Jimmy Neutron vs. Jimmy Negatron

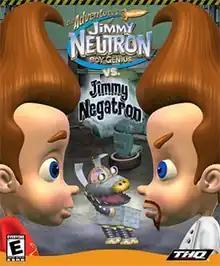

Jimmy Neutron vs. Jimmy Negatron is a video game for Microsoft Windows and Game Boy Advance. In the game, the player plays as Jimmy Neutron as he tries to stop his evil doppelganger, Jimmy Negatron, from his evil deeds. It was published by THQ and Nick Games and developed by AWE Games (PC) and Human Soft (GBA). The PC version contains a demo for "" which was released around the same time.